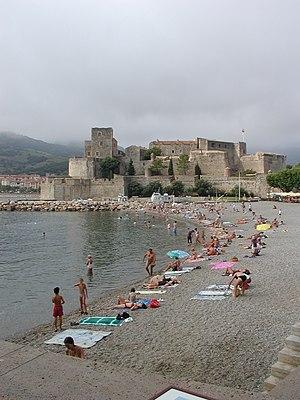
Château royal de Collioure
Collioure est une commune française située sur le littoral méditerranéen du département des Pyrénées-Orientales.
La Côte Vermeille est le nom donné à la côte des Albères au sud des Pyrénées-Orientales. Elle commence au sud d'Argelès-sur-Mer sur la plage du Racou et se prolonge jusqu'à la frontière espagnole à Port-Bou en passant par Collioure, Port-Vendres, Banyuls-sur-Mer et Cerbère. Elle correspond à l'endroit où le massif pyrénéen rencontre la Méditerranée.